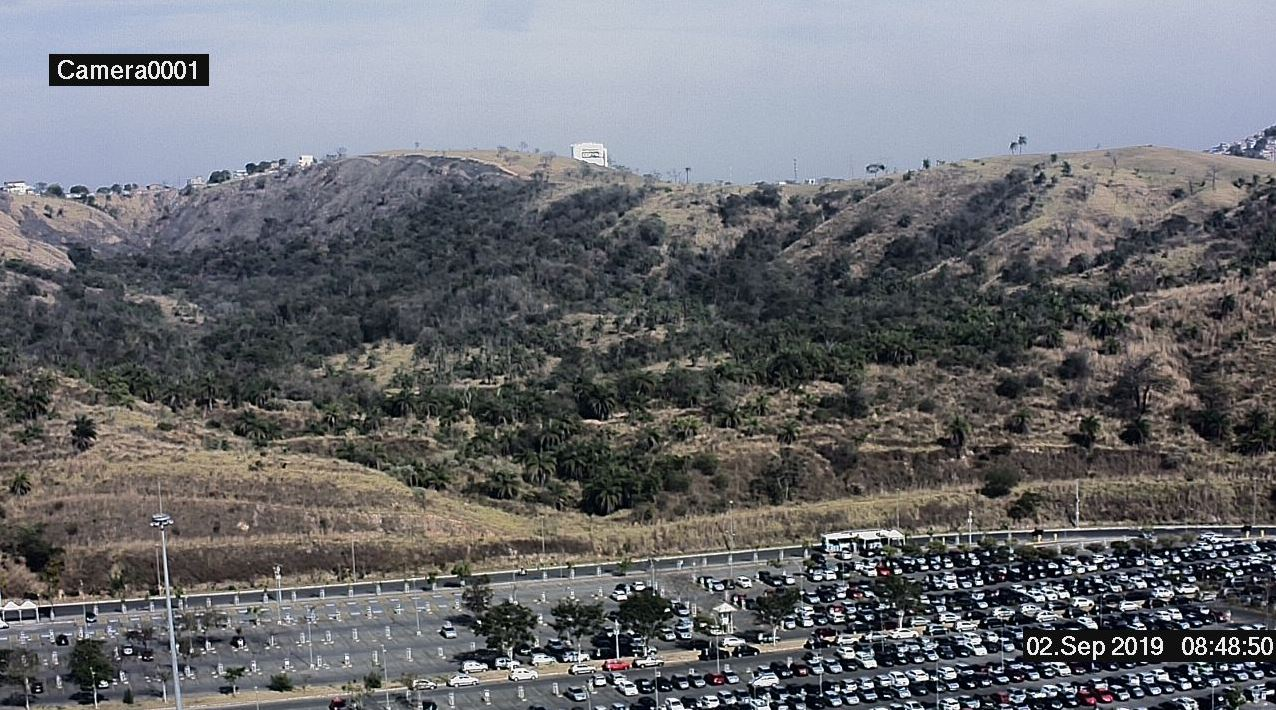
Fire: no
Smoke: no